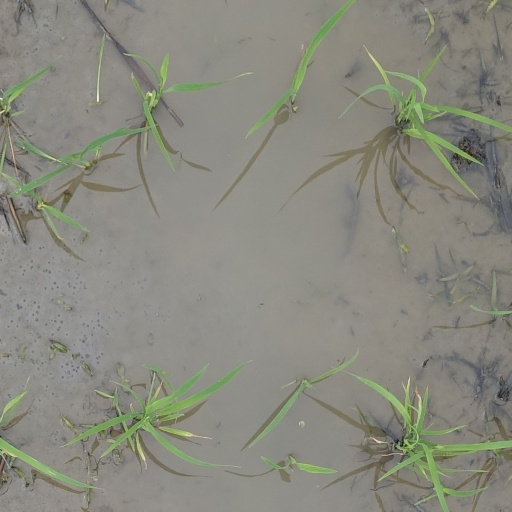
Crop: rice